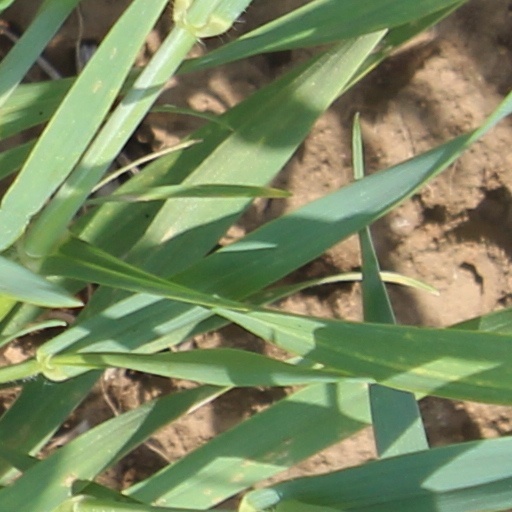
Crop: wheat